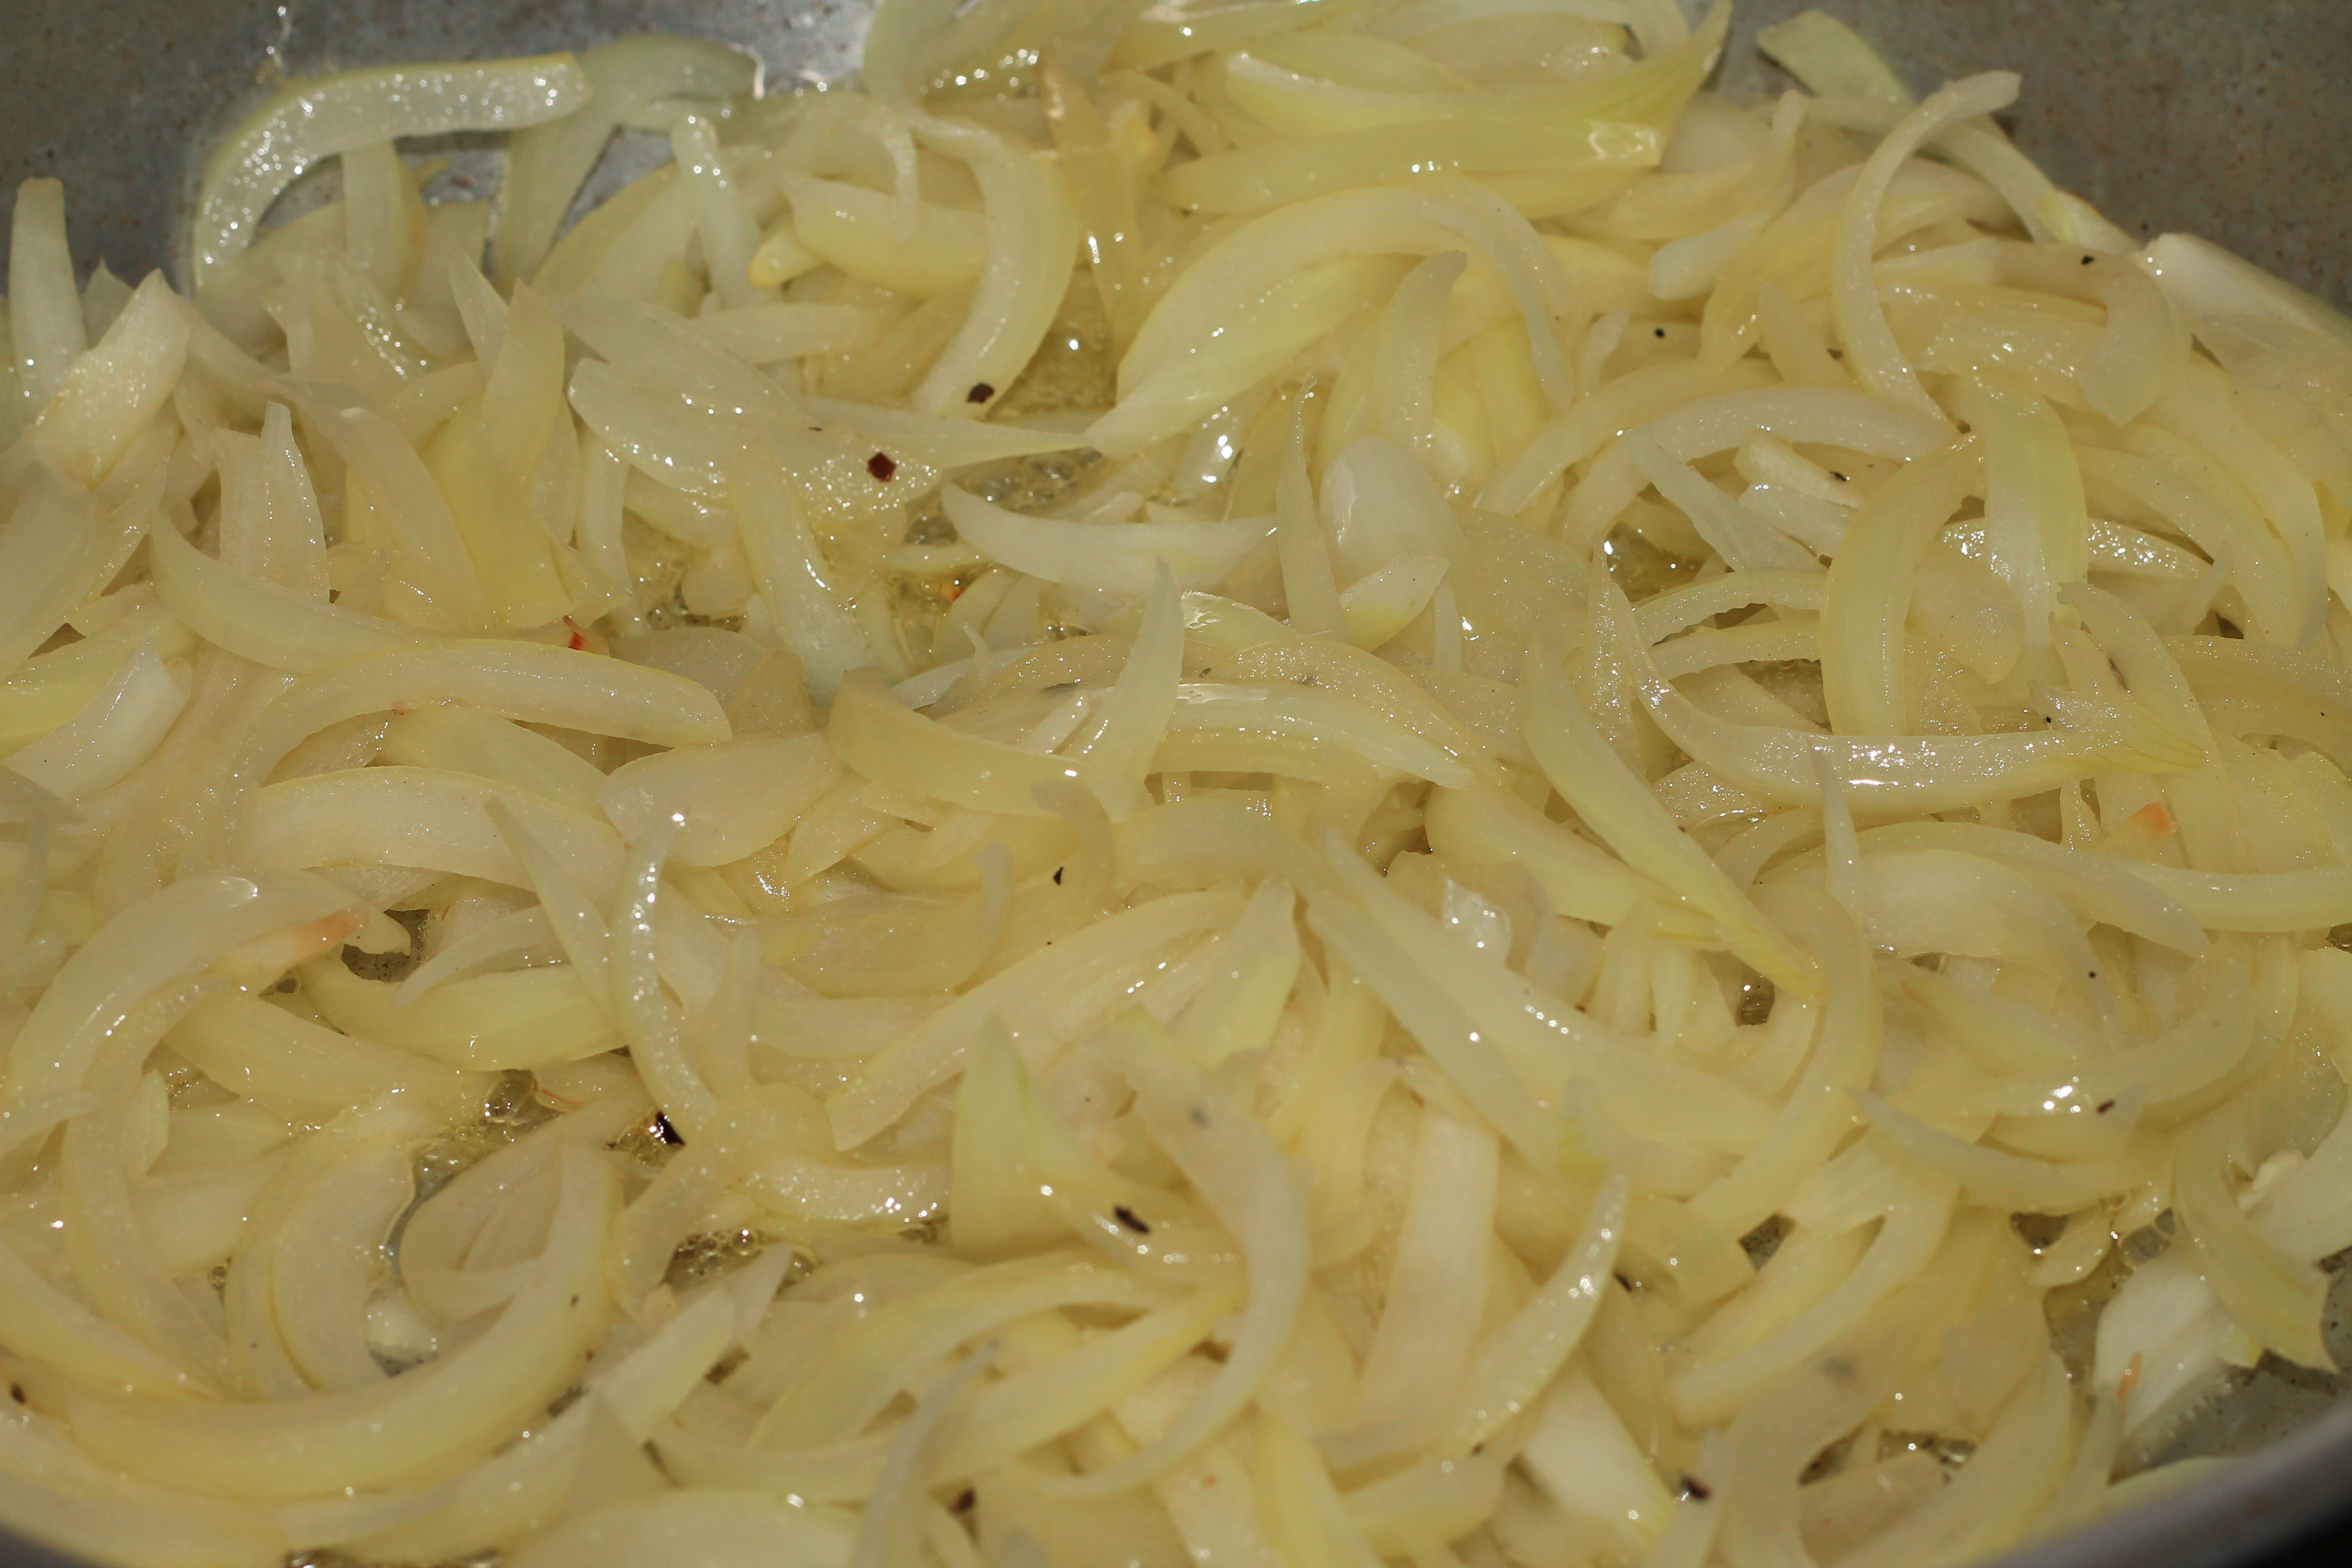
plant, dish, food, cooking, produce, vegetable, lunch, cuisine, onion, spaghetti, flowering plant, carbonara, land plant, onion genus, with onions, pepper pepperoni